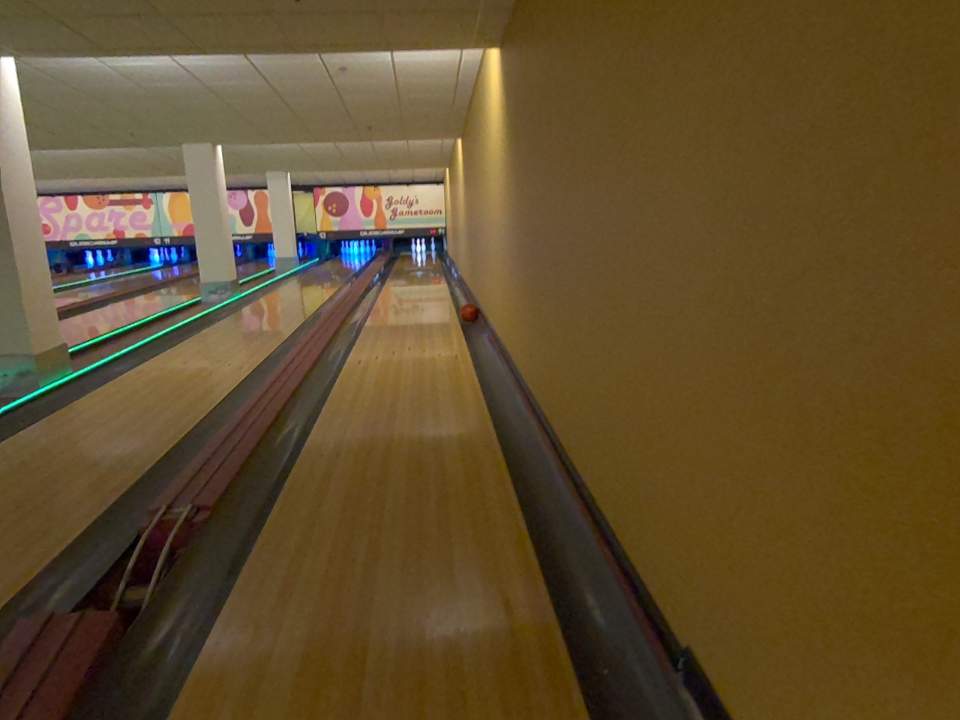
Object: bowling_ball